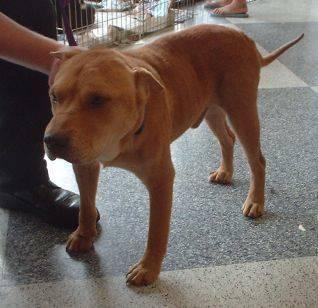
dog